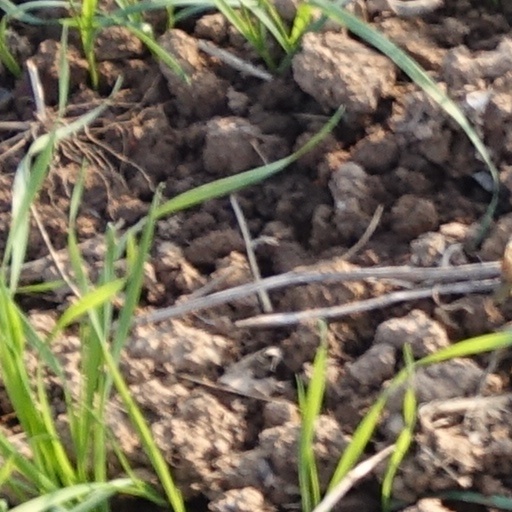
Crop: wheat